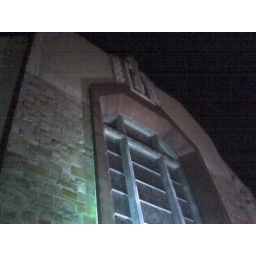
I took the train and bus home....walked by the church and felt like i was in high school again.